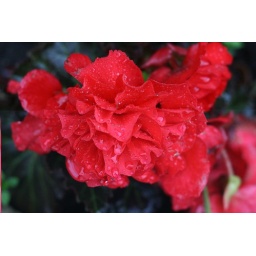
red flower in the rain